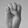
ASL letter: E